Gilbert Brown

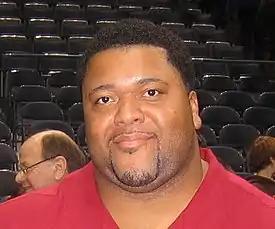
Brown in 2005.

Gilbert Jesse Brown (born February 22, 1971) is an American former professional football nose tackle who played for the Green Bay Packers of the National Football League (1993–99, 2001–03), Brown played 125 Packers games (103 starts) recording 292 tackles (186 solo) and seven sacks. Nicknamed "The Gravedigger" in honor of his celebratory dance following a thunderous tackle, Brown played in 15 Packers playoff games. He was a major contributor on strong defenses during the mid-1990s. His most successful season was in 1996, when he started all 16 games and Green Bay won Super Bowl XXXI. He was also part of the Kansas team that won the 1992 Aloha Bowl and was selected for the All-Academic Big Eight team in 1991.